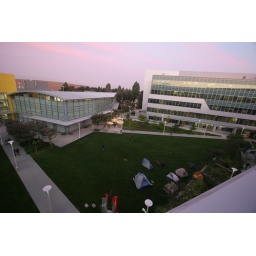
tents mushroom on the green corporate grass under a pink sky